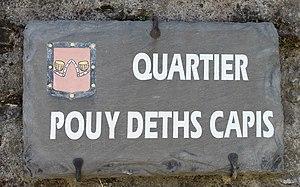
Grézian est une commune française située dans le département des Hautes-Pyrénées, en région Occitanie.